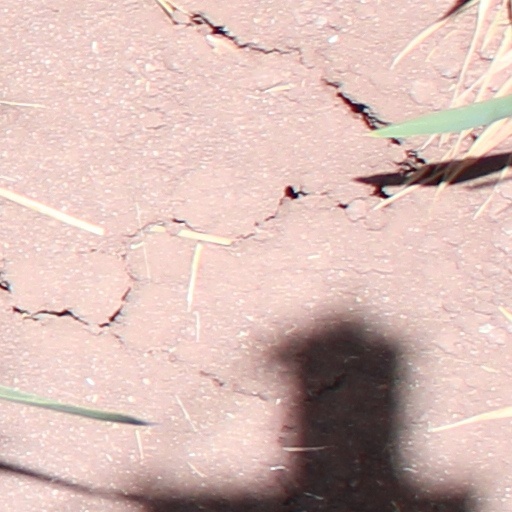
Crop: wheat